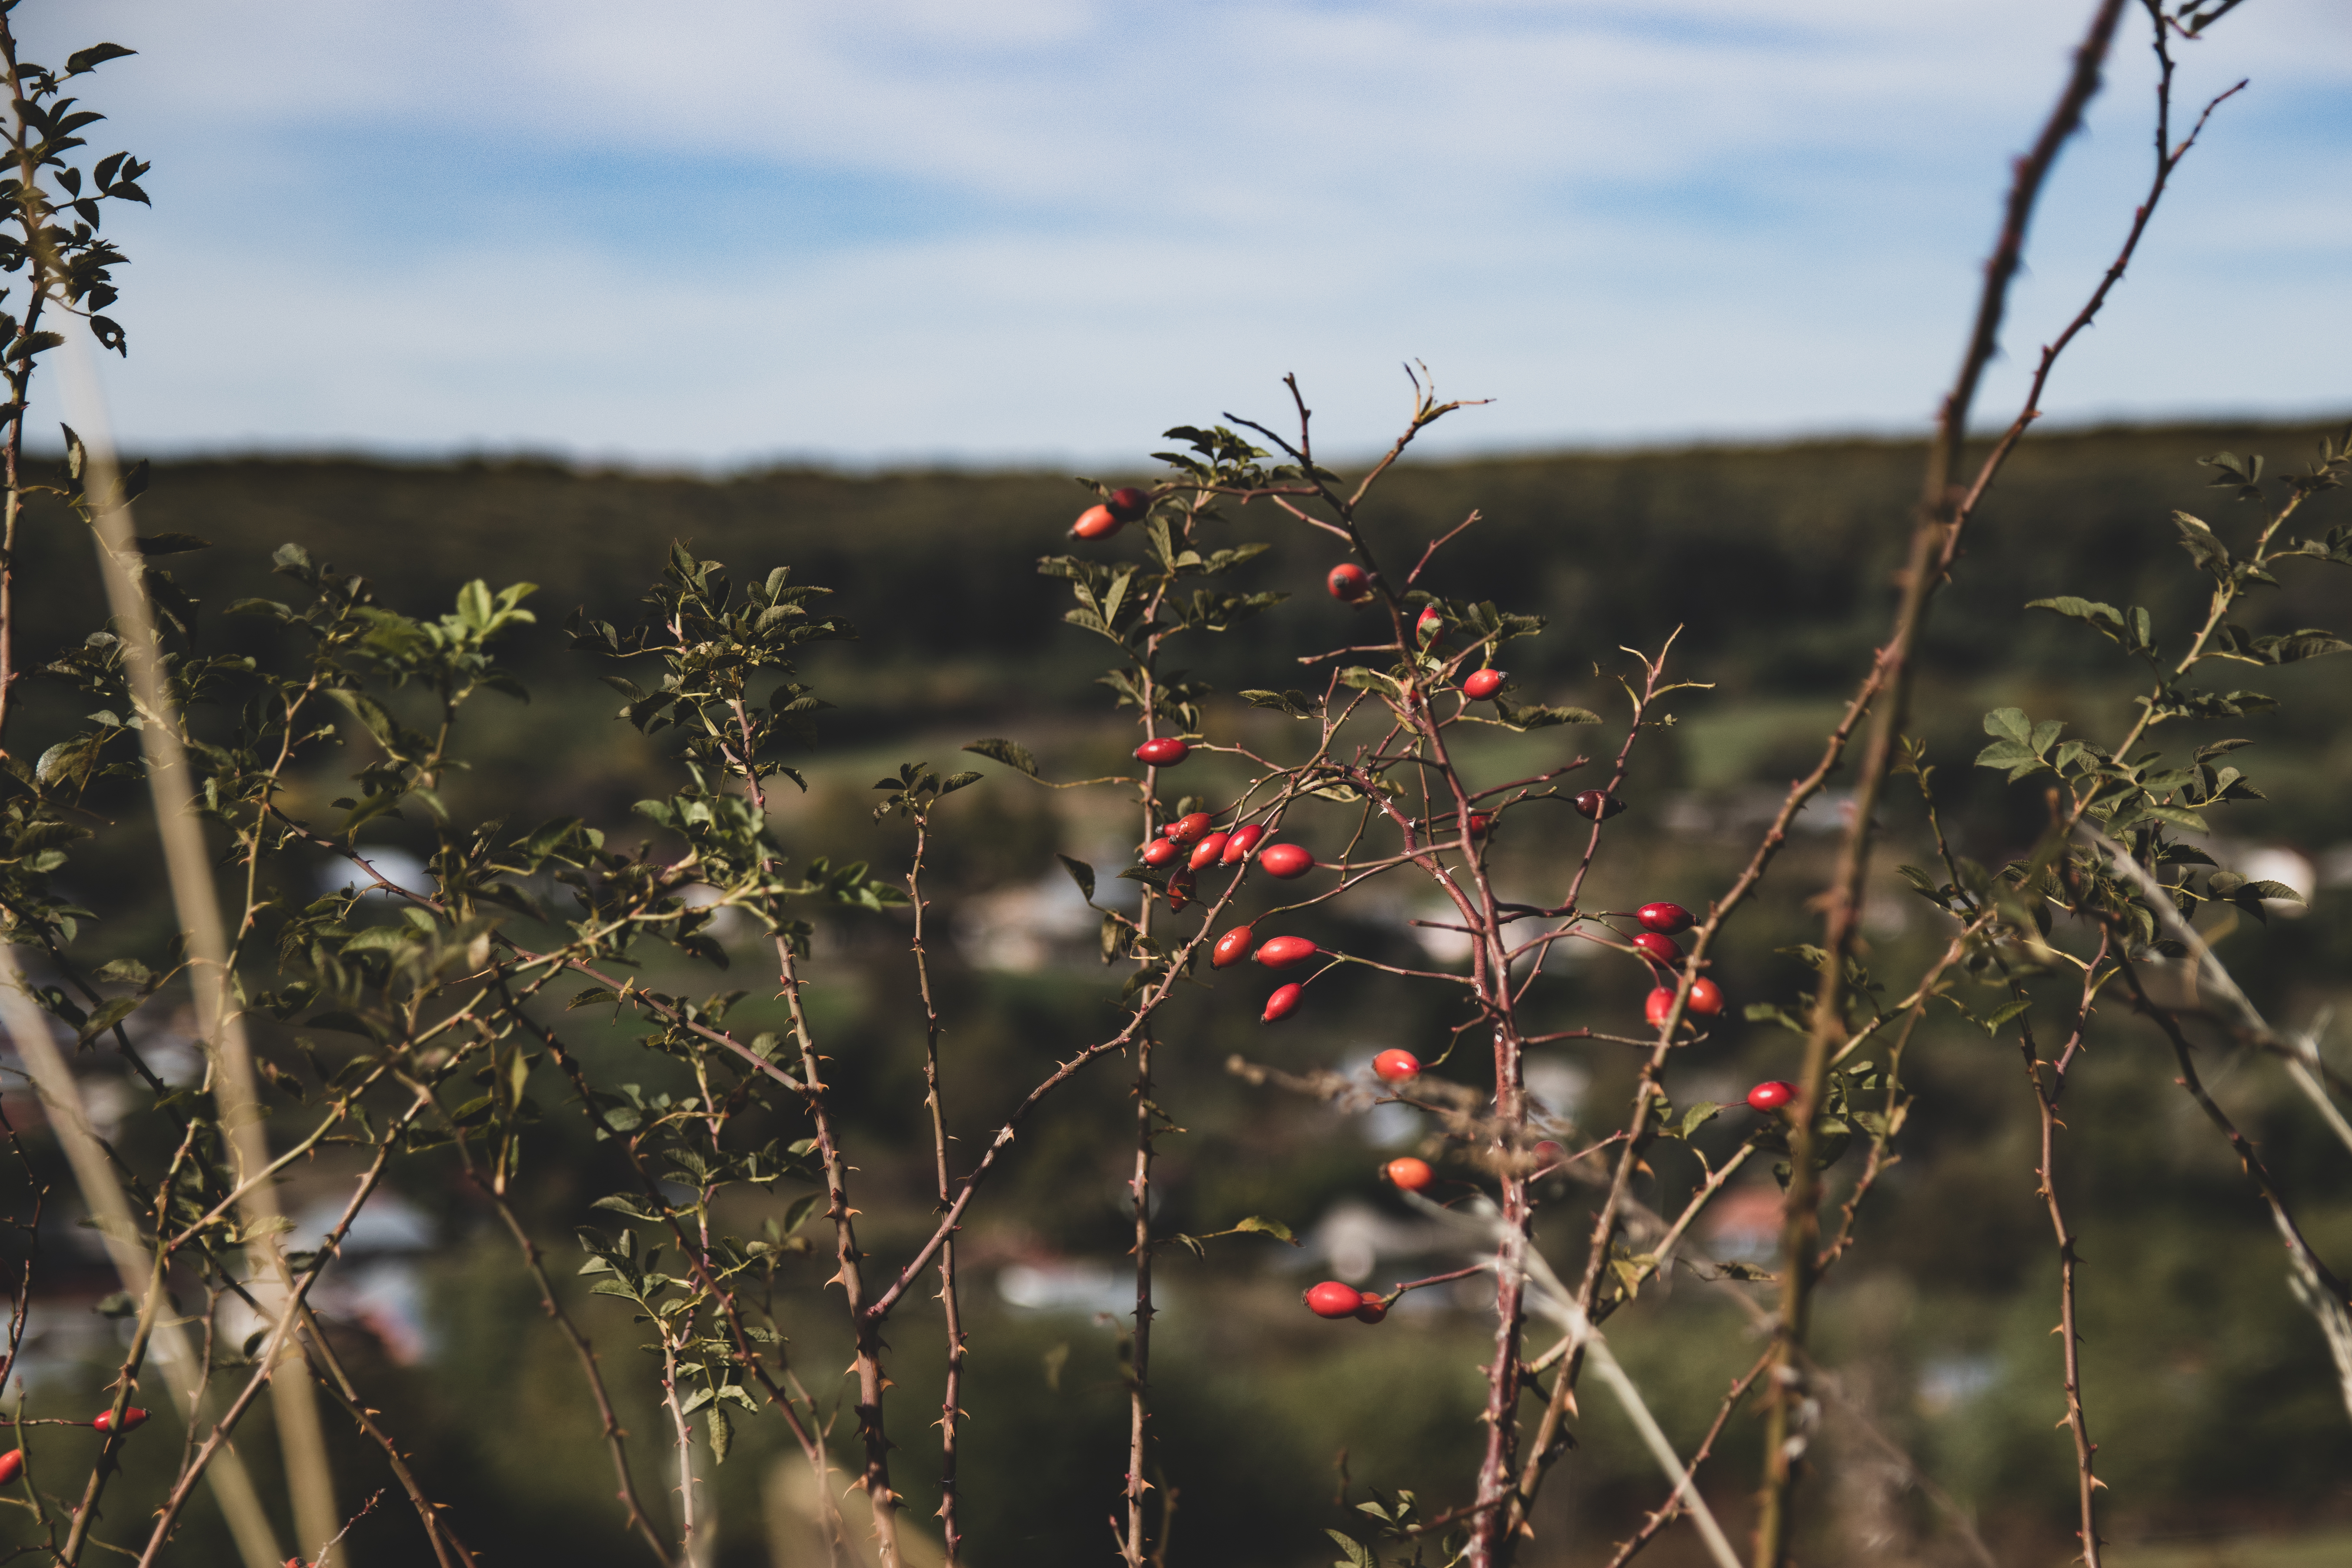
clouds, storm, sky, blue, black, weather, radar, prediction, sunset sky, sunrise sky, vegetation, flower, plant, natural environment, tree, branch, botany, spring, grass, leaf, plant community, ecoregion, wildflower, rose hip, rural area, plant stem, prairie, shrub, flowering plant, shrubland, herbaceous plant, chaparral, twig, thorns, spines, and prickles